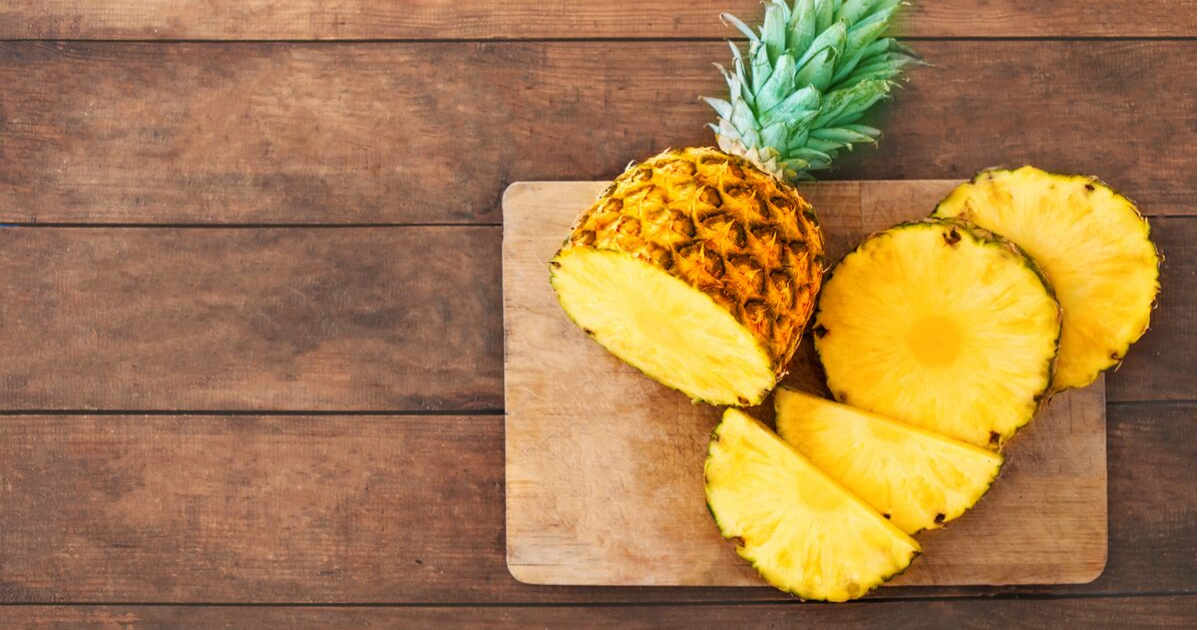
Label: Pineapple